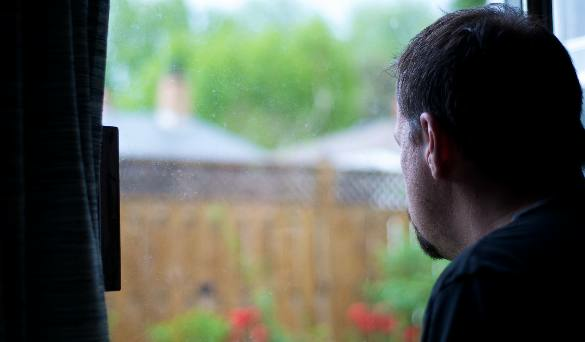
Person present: Yes